Tom Erik Breive

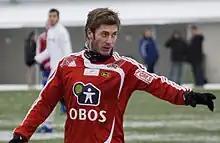
Breive playing for Skeid

Tom Erik Breive (born 18 April 1980) is a retired Norwegian football midfielder who played for Oslo Øst, Skeid and Sarpsborg 08. He is known as a free kick specialist.